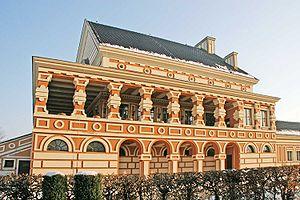
Pavel Janák est un architecte et un urbaniste tchèque, théoricien du rondocubisme.